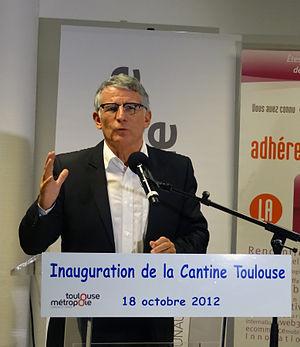
Pierre Cohen à l'inauguration de la Cantine de Toulouse
La Cantine est un espace initialement parisien développé par l'association Silicon Sentier et devenu l'espace NUMA depuis 2013, est un des pionniers de l'implémentation du concept d'espace de travail partagé en France, lors de sa création en 2008. La Cantine parisienne était située Galerie Montmartre de sa création à octobre 2013, date de son déménagement dans des locaux plus spacieux appelés NUMA.